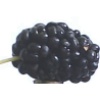
Label: Mulberry 1